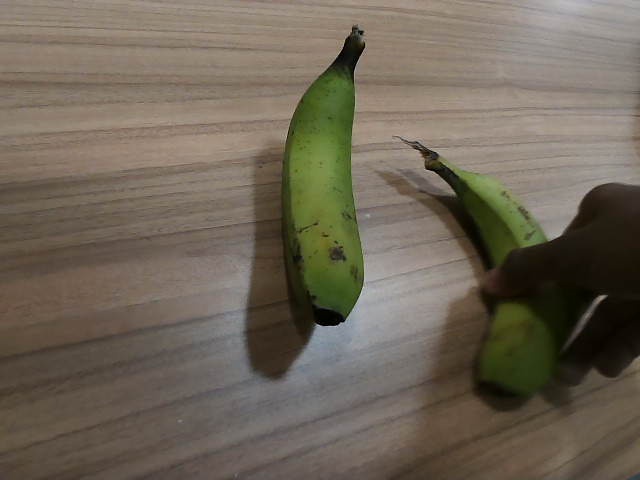
Label: Raw_Banana